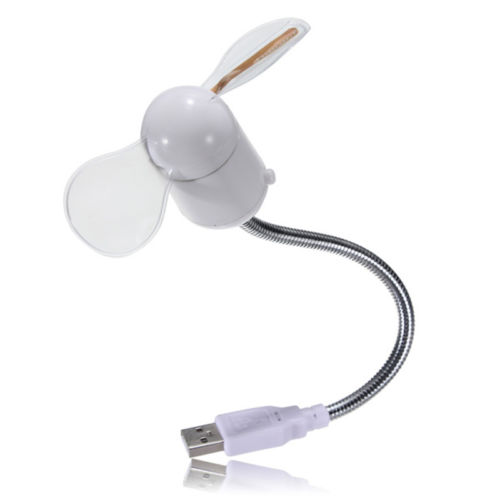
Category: fan